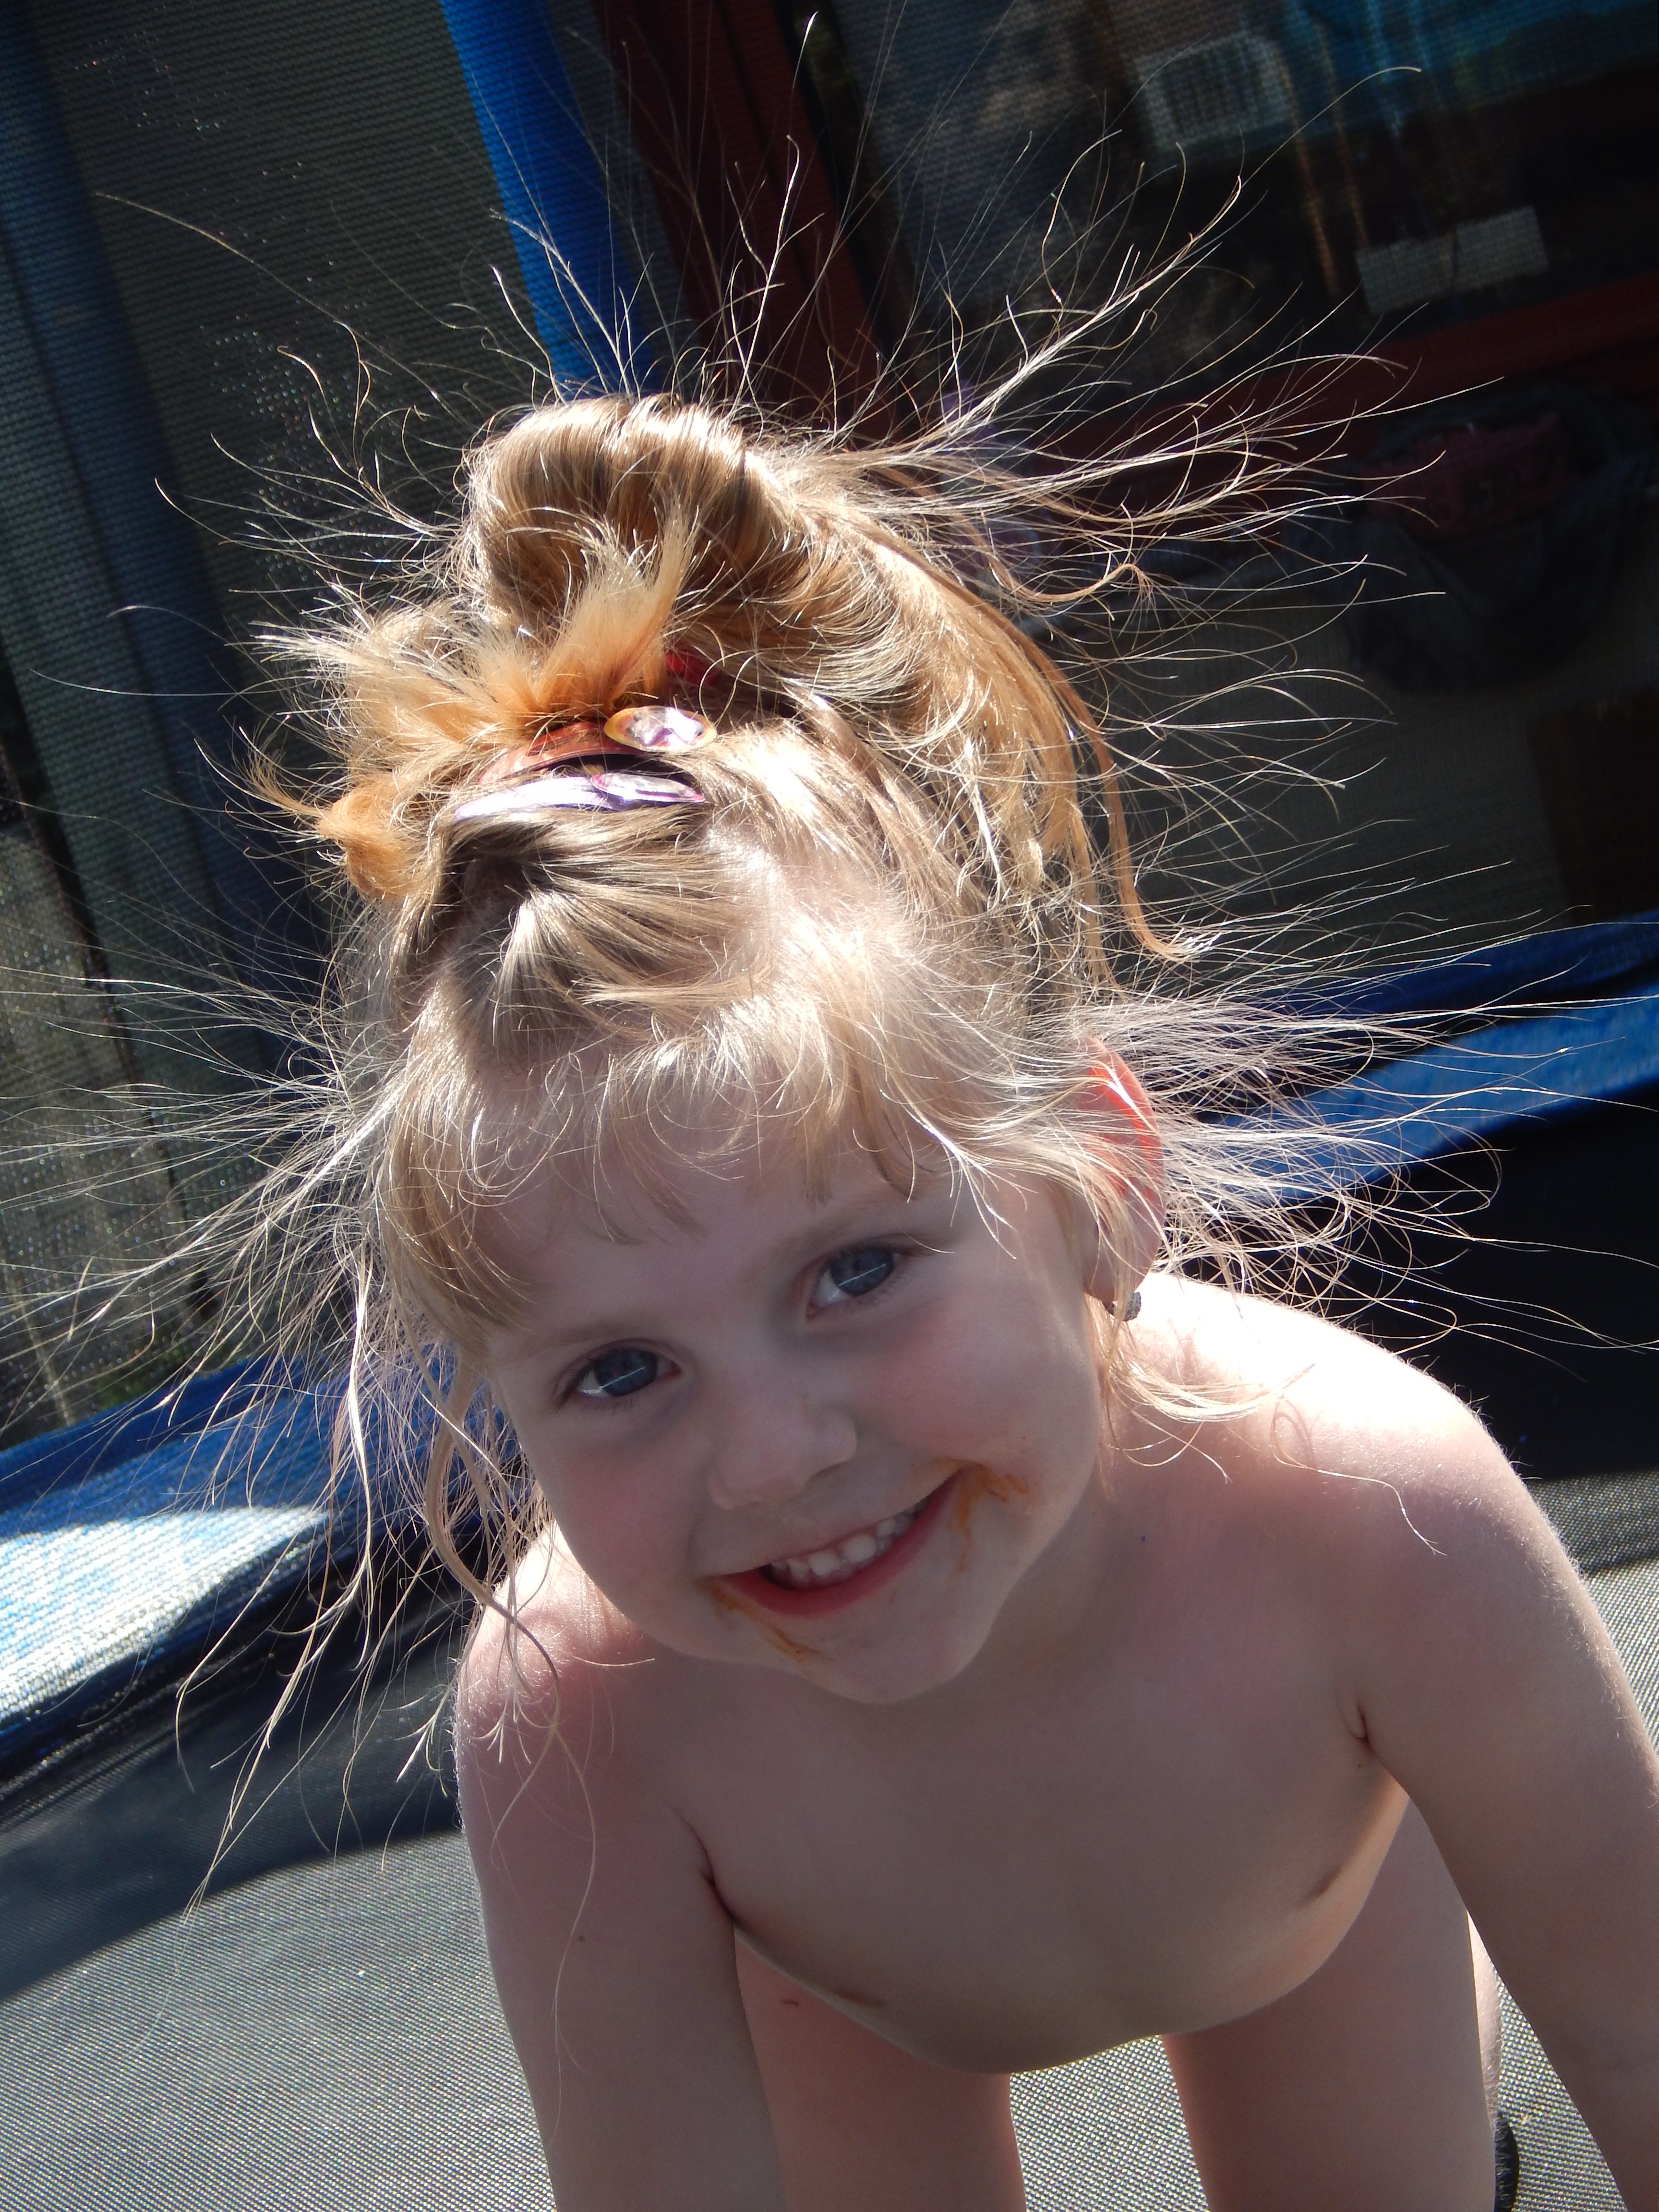
person, girl, hair, summer, model, child, lady, facial expression, hairstyle, smile, fun, trampoline, eye, skin, beauty, blond, sister, adelka